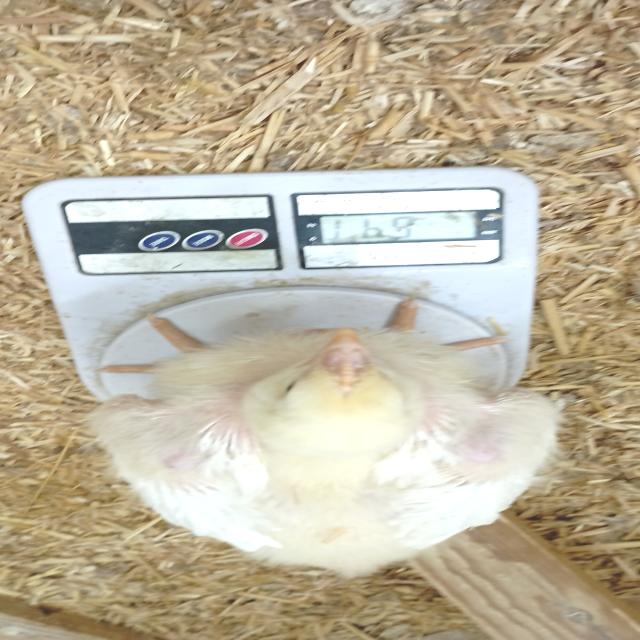
Weight: 696 g